Almohad wars in the Iberian Peninsula

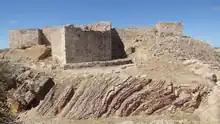
The castle of Alarcos

Alfonso gathered his forces at Toledo and marched down to Alarcos, a place which marked the Southern limit of his kingdom and where a fortress was under construction. The other Spanish Christian kingdoms feared that the Almohads would succeed, so Alfonso VIII received offers of help from Alfonso IX of León and Sancho VI of Navarre, which he accepted. But seeing that they were taking a long time to arrive, he decided to face the Almohads alone. When on July 16 the Almohad host came in view, Yaqub al-Mansur did not accept battle on this day or the day after, preferring to give rest to his forces; but early the day after that, on July 18, the Almohads formed for battle around a small hill called La Cabeza, two bow-shots from Alarcos.